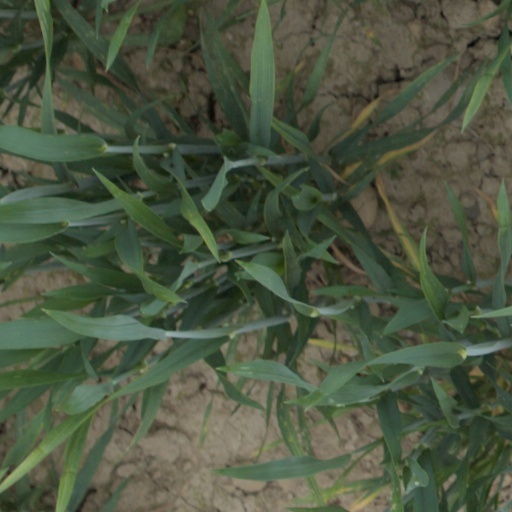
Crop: wheat